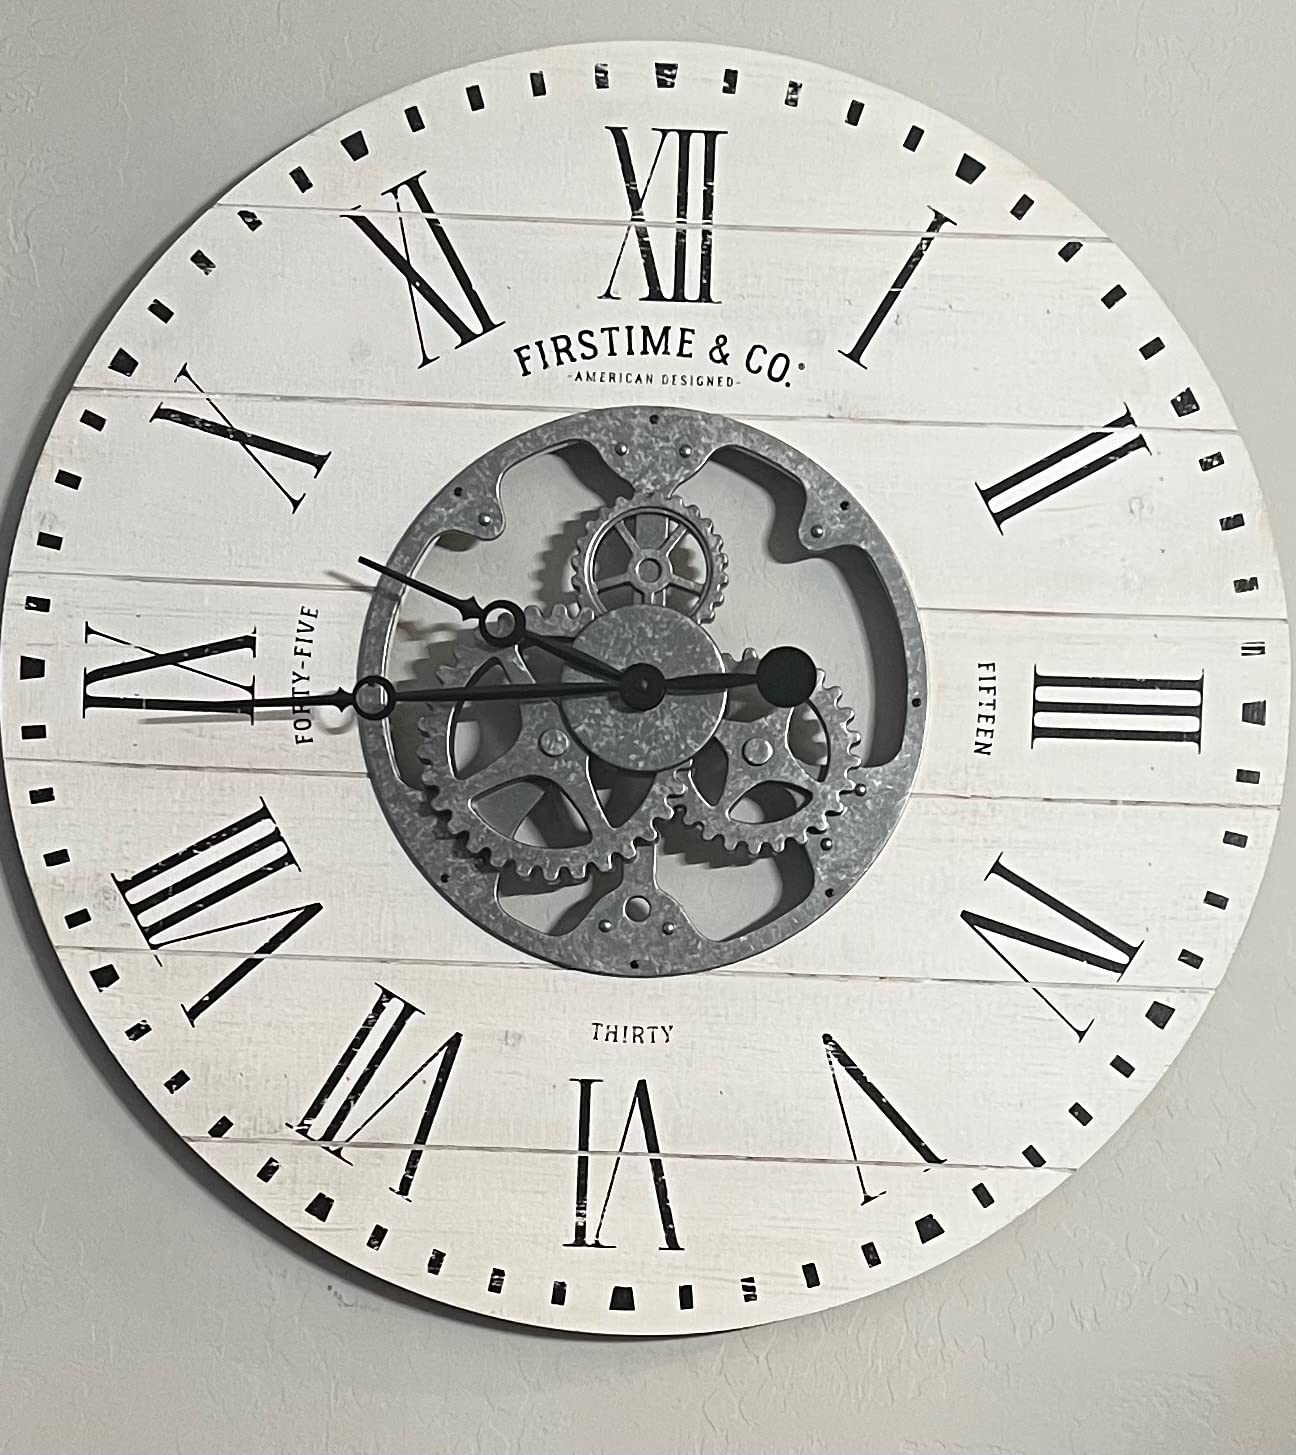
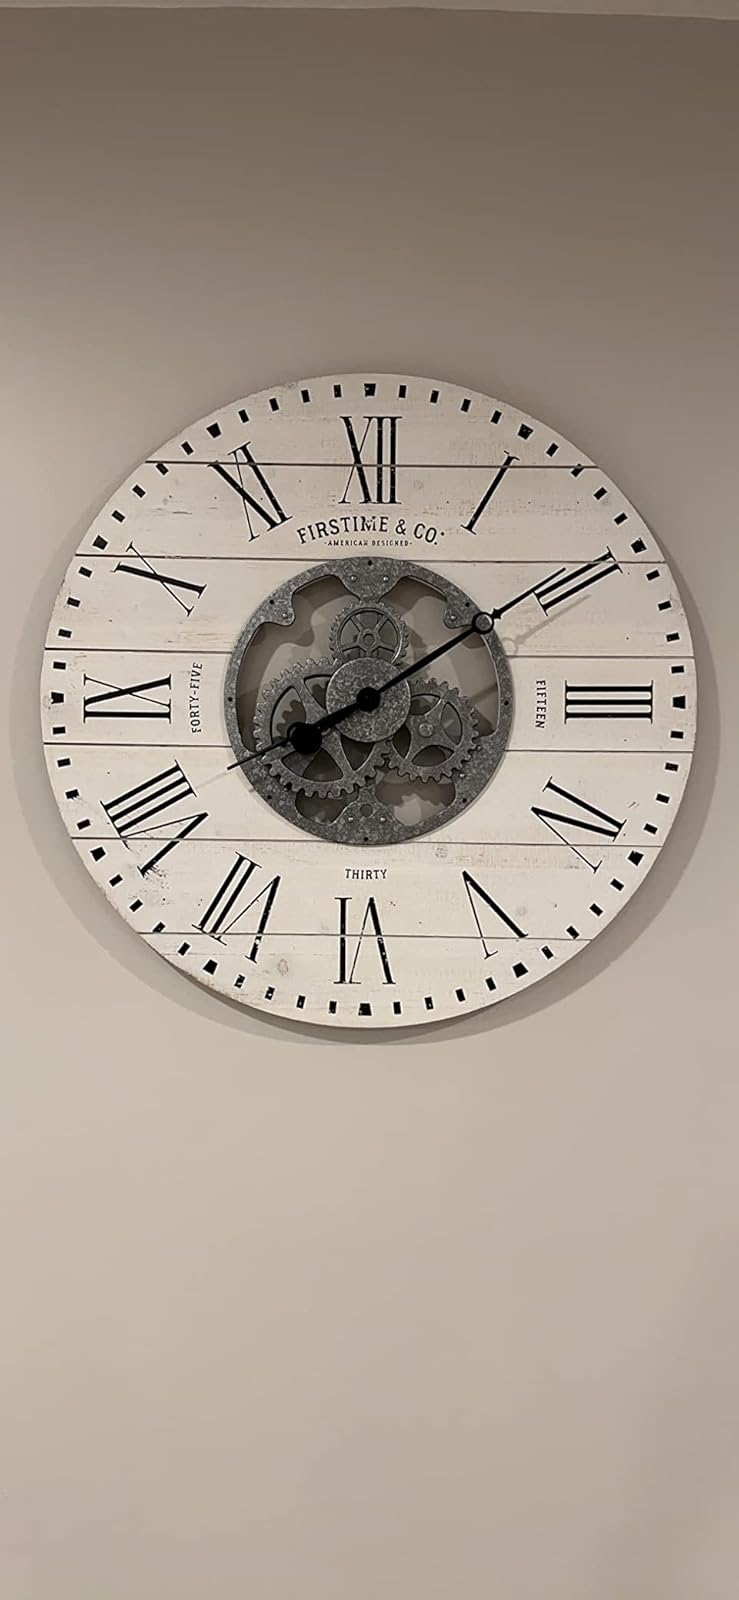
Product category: clock
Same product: yes